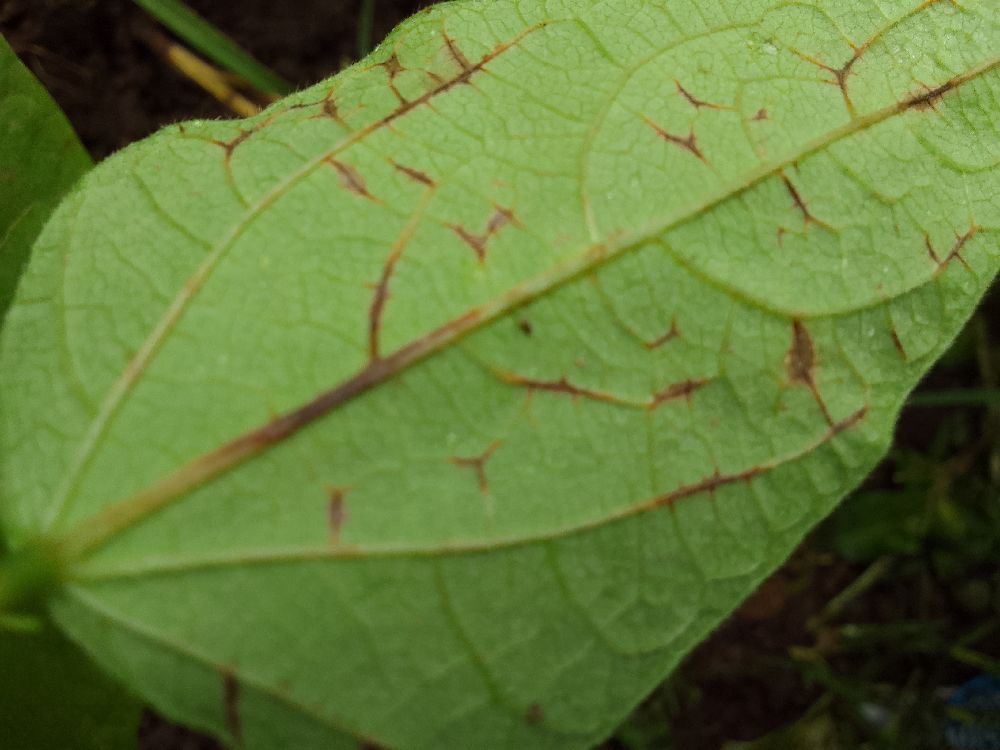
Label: anthracnose